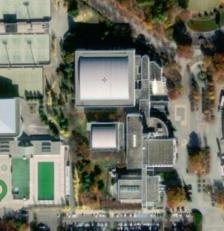
Building: Yamagata Prefectural General Sports Park Gymnasium
Country: Japan
Year built: 1992
Yamagata Prefectural General Sports Park Gymnasium Yamagata Prefectural General Sports Park Gymnasium Location within Tendo, Yamagata Show map of Tendo, Yamagata Yamagata Prefectural General Sports Park Gymnasium Yamagata Prefectural General Sports Park Gymnasium (Yamagata Prefecture) Show map of Yamagata Prefecture Yamagata Prefectural General Sports Park Gymnasium Yamagata Prefectural General Sports Park Gymnasium (Japan) Show map of Japan Full name Yamagata Prefectural General Sports Park Gymnasium Location Tendo, Yamagata , Japan Coordinates 38°20′10.7″N 140°22′31.8″E / 38.336306°N 140.375500°E / 38.336306; 140.375500 Public transit Japan Railways Tendo Minami Station Parking 6,000 spaces Owner Yamagata Prefecture Operator Montedio Yamagata Capacity 3,976 Field size 2,446 sqm Construction Opened 1992 Construction cost Tenants Yamagata Wyverns Prestige International Aranmare Yamagata Pioneer Red Wings Website Official site Yamagata Prefectural General Sports Park Gymnasium is an arena in Tendo, Yamagata , Japan . It is the part of Benibana Sports Park and the home arena of the Passlab Yamagata Wyverns of the B.League , Japan's professional basketball league. References